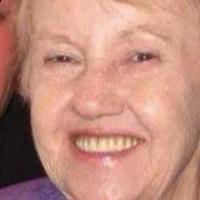
Age group: age 80 +